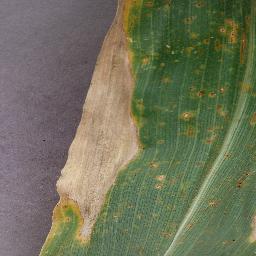
Label: Corn_(Maize)___Northern_Leaf_Blight